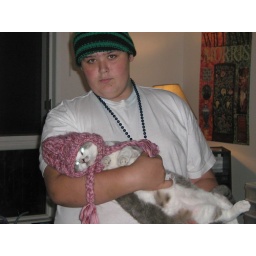
The cat in a hat